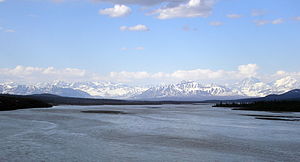
Susitna River
Floden set fra Denali Highway.
Susitna River er en flod i regionen Southcentral Alaska i USA, med udspring og løb øst for bjergkæden Alaska Range og med udløb i fjorden Cook Inlet, vest for Anchorage. Den er den 15. største flod i USA, målt på gennemsnitlig vandmængde ved udløbet. Hele flodsystemet er 504 km langt og har et et afvandingsområde på 52.000 km². Susitna River har udspring i gletcheren Susitna Glacier ved Mount Hayes, som er et 4.216 meter højt bjerg.